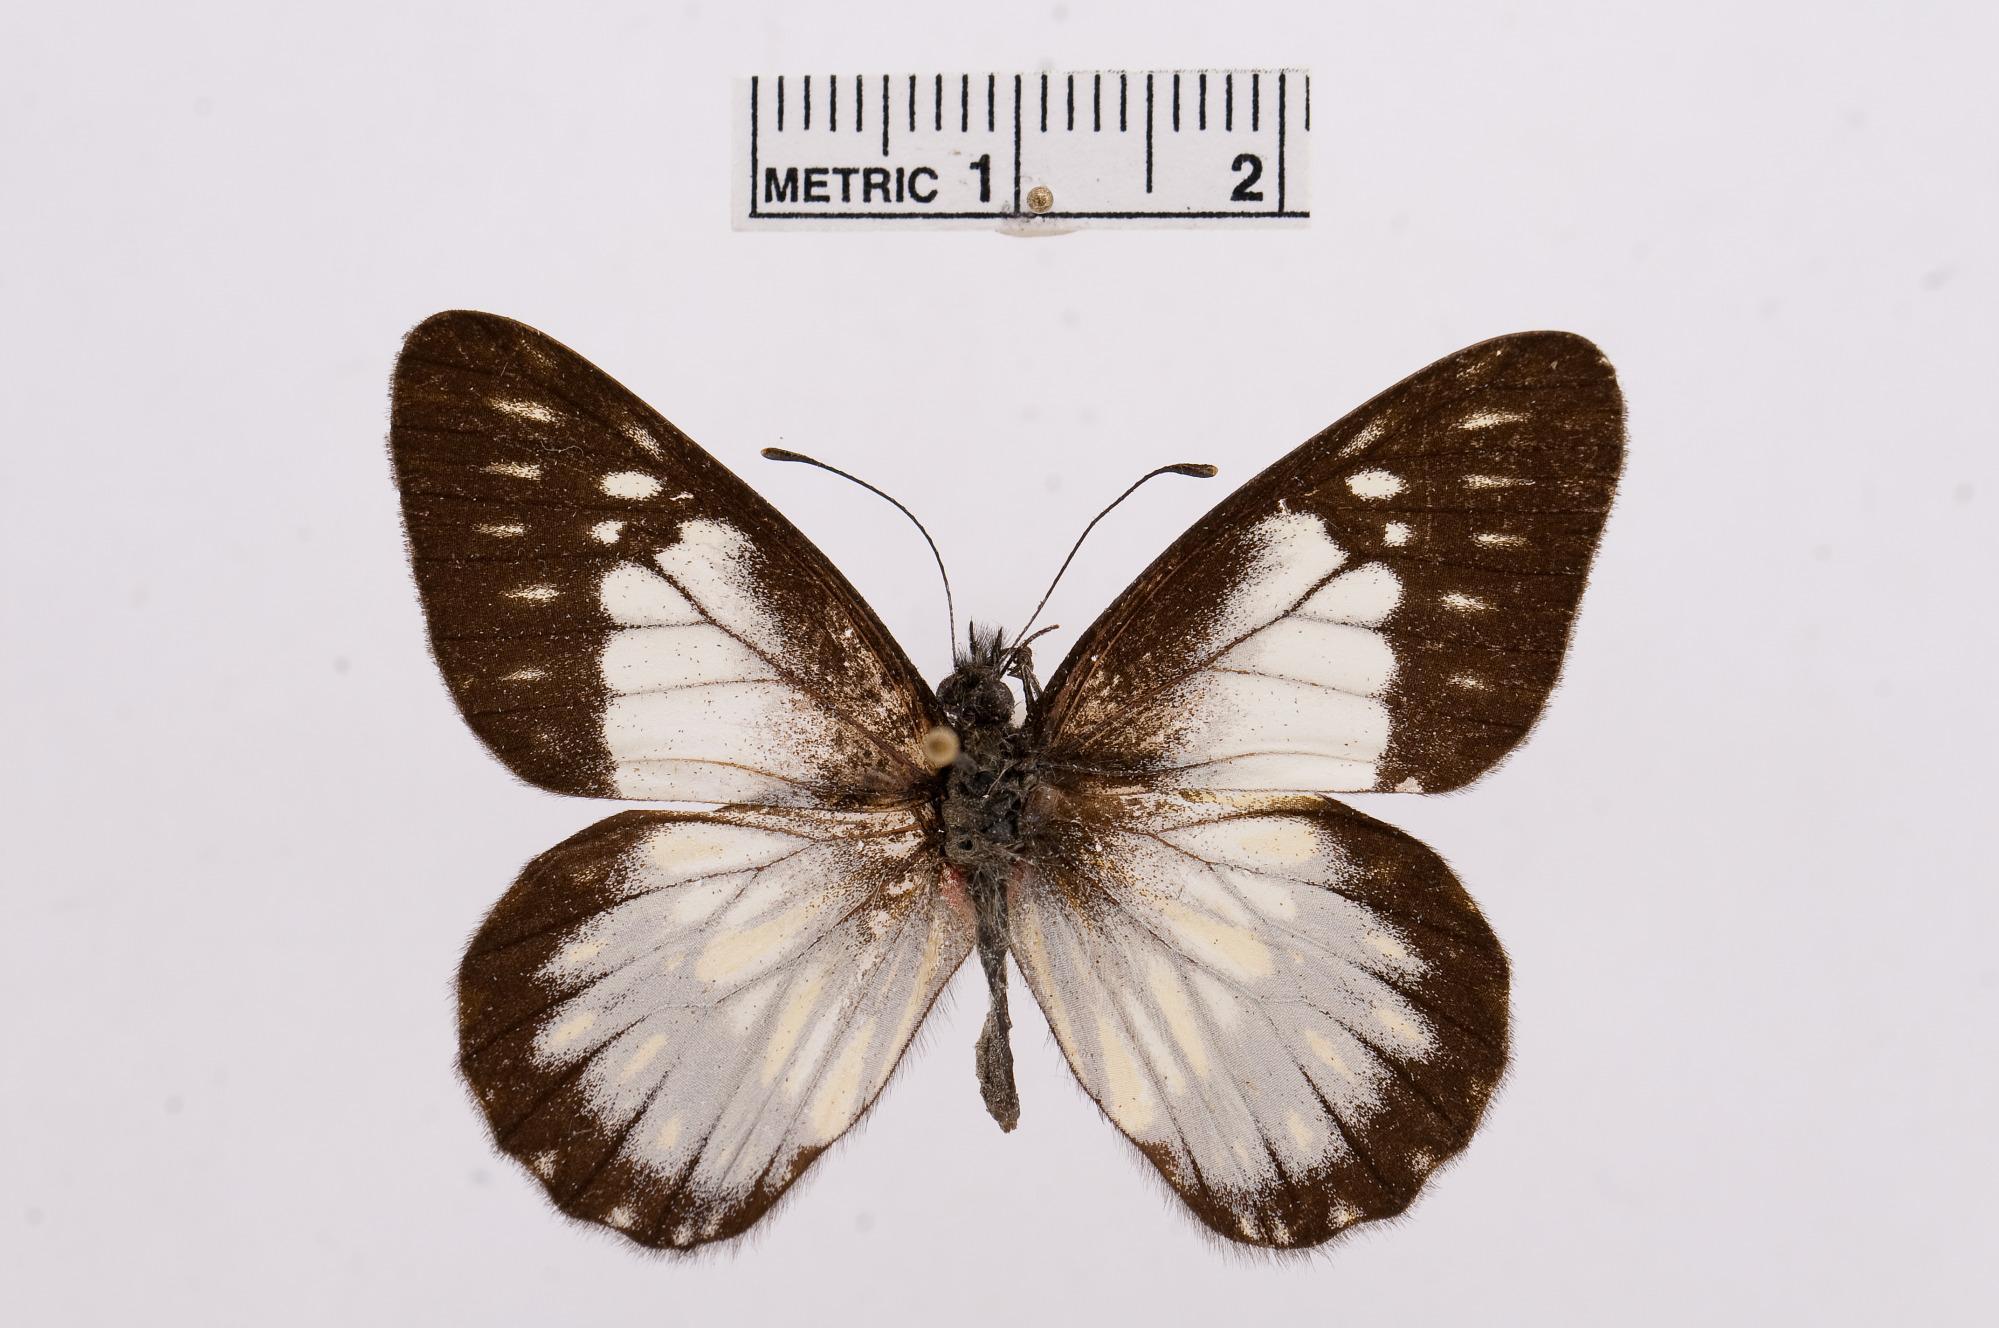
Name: Catasticta prioneris
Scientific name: Catasticta prioneris
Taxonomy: Animalia, Arthropoda, Hexapoda, Insecta, Lepidoptera, Pieridae, Pierinae